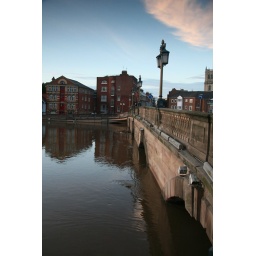
It wouldn't have taken many more minutes of water for the old old bridge to have been completely covered in water